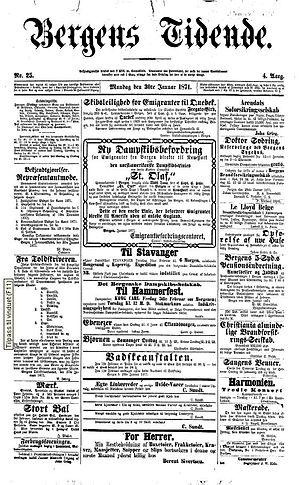
Le Bergens Tidende est un journal quotidien régional norvégien qui paraît dans la ville de Bergen, au sud-ouest du pays, et est imprimé au format tabloïd. Il a été fondé le 2 janvier 1868 par Johan Wilhelm Eide. Le siège du journal se trouve à Krinkelkroken, à Bergen. En 2011, c'était le cinquième quotidien le plus diffusé en Norvège avec un peu moins de 80 000 exemplaires. Sur Internet, c'était, toujours en 2011, le septième quotidien le plus lu avec 204 000 visiteurs uniques quotidiens.